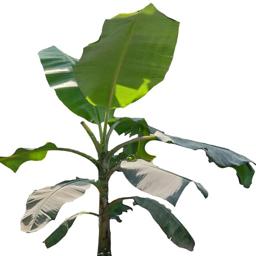
Label: MALBHOG LEAF